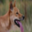
Label: dog